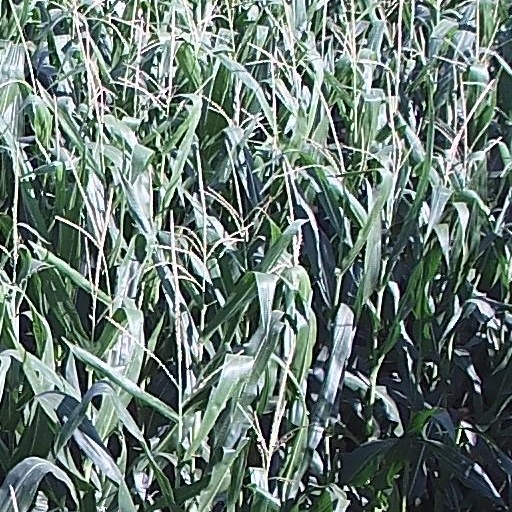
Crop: maize; corn